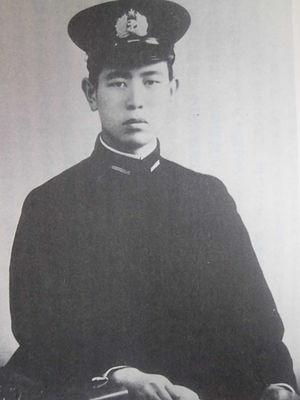
Hiroyuki Agawa, né le 24 décembre 1920 à Hiroshima et mort le 3 août 2015 à Tokyo, est un écrivain japonais. Il est connu pour ses récits centrés sur la Seconde Guerre mondiale ainsi que pour ses biographies et ses essais.